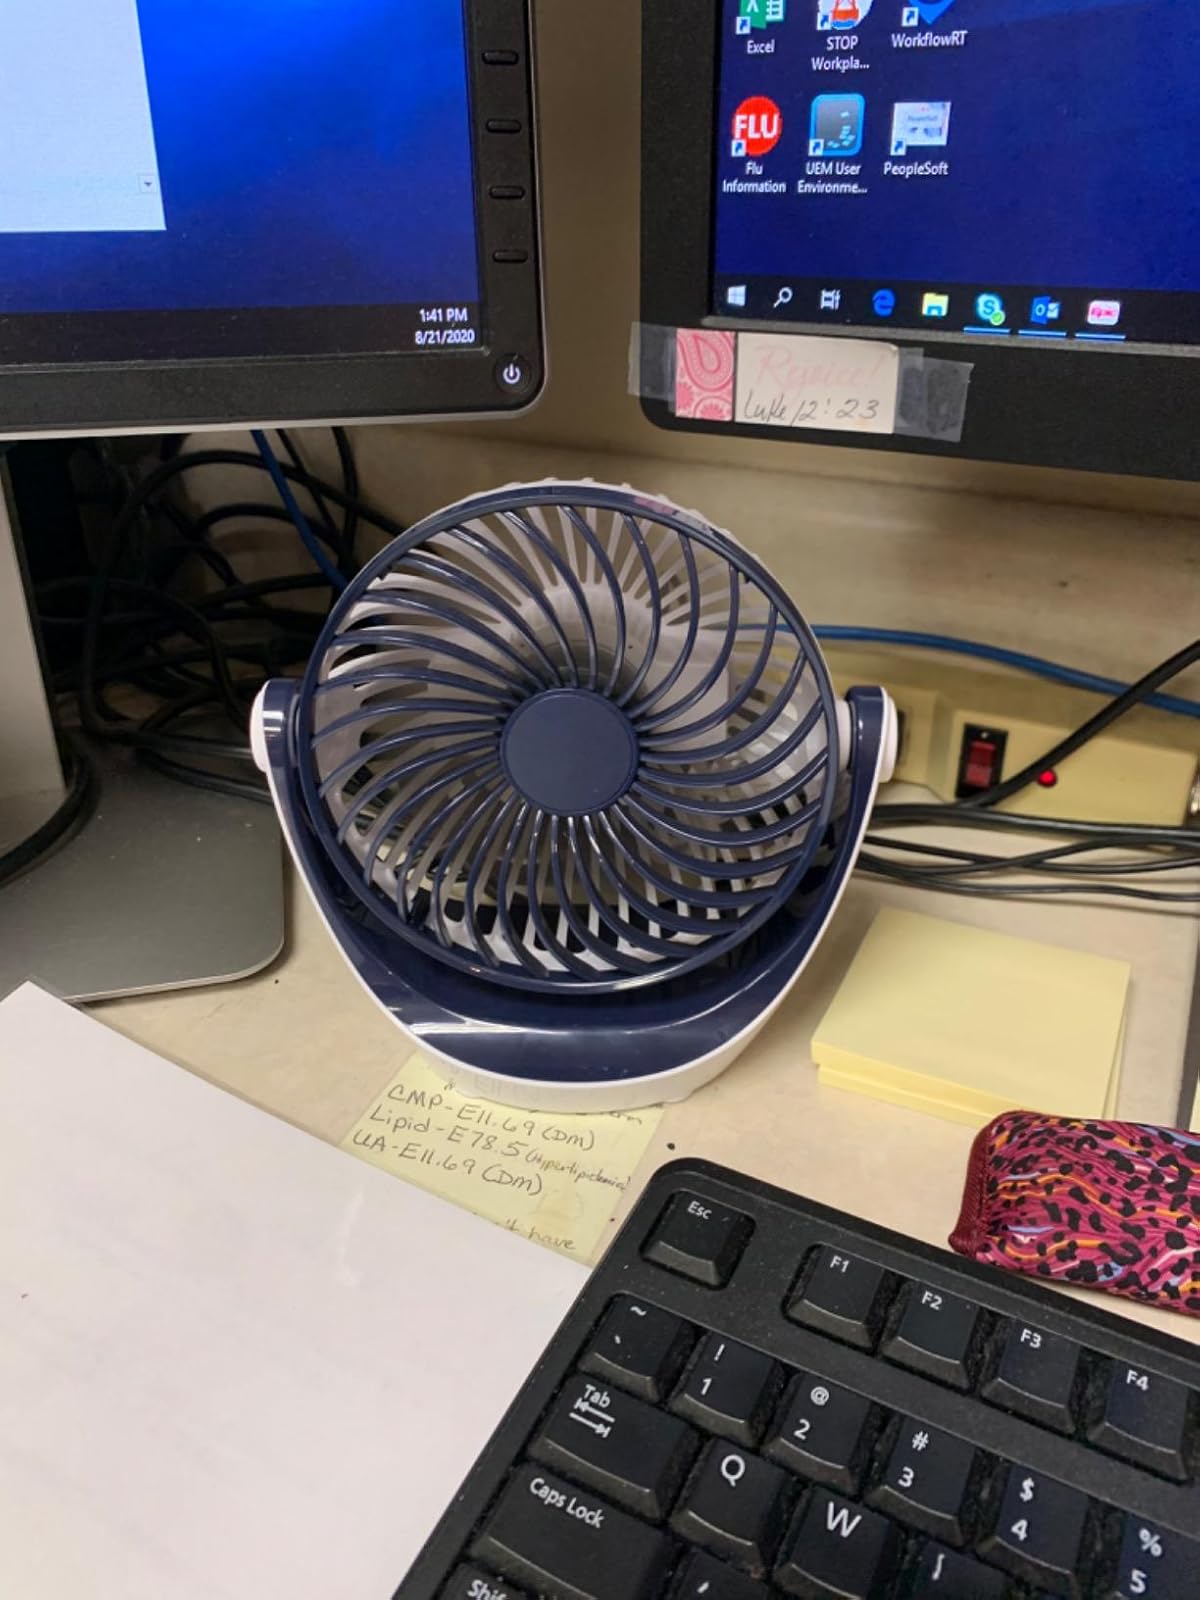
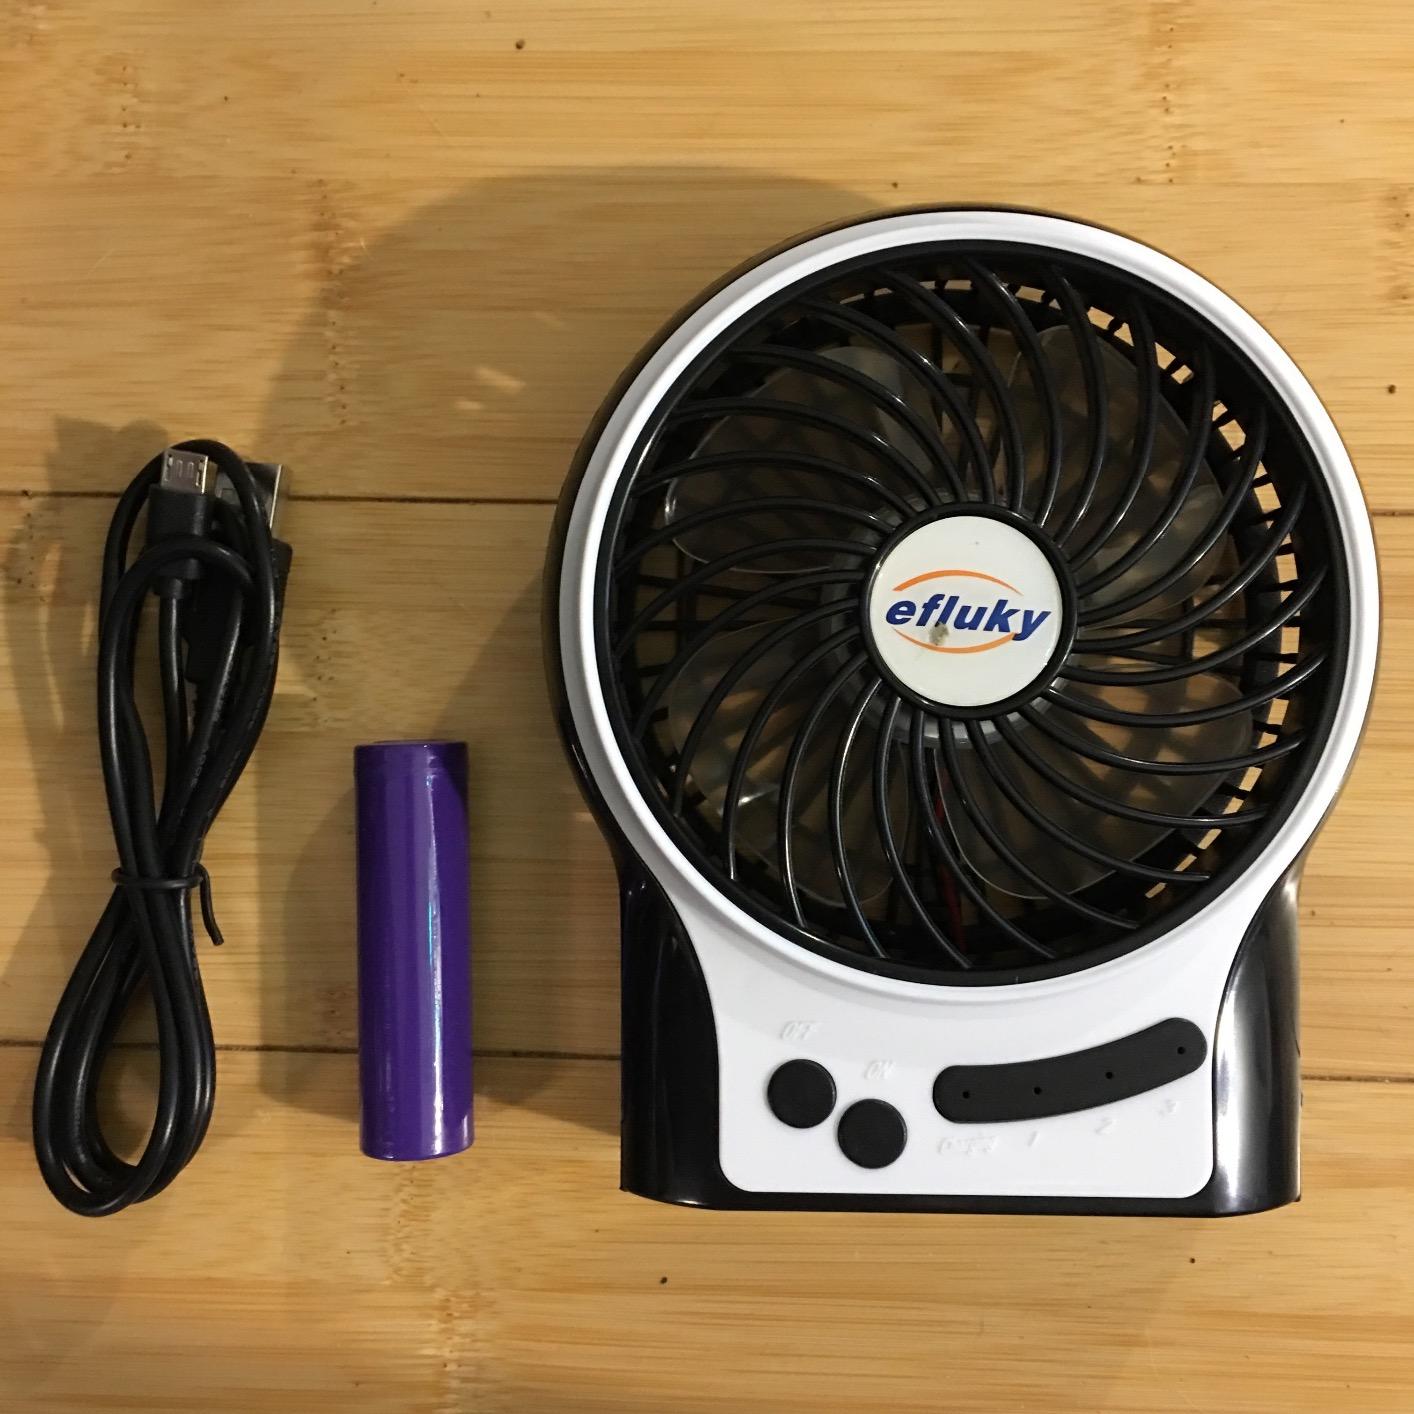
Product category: fan
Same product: no